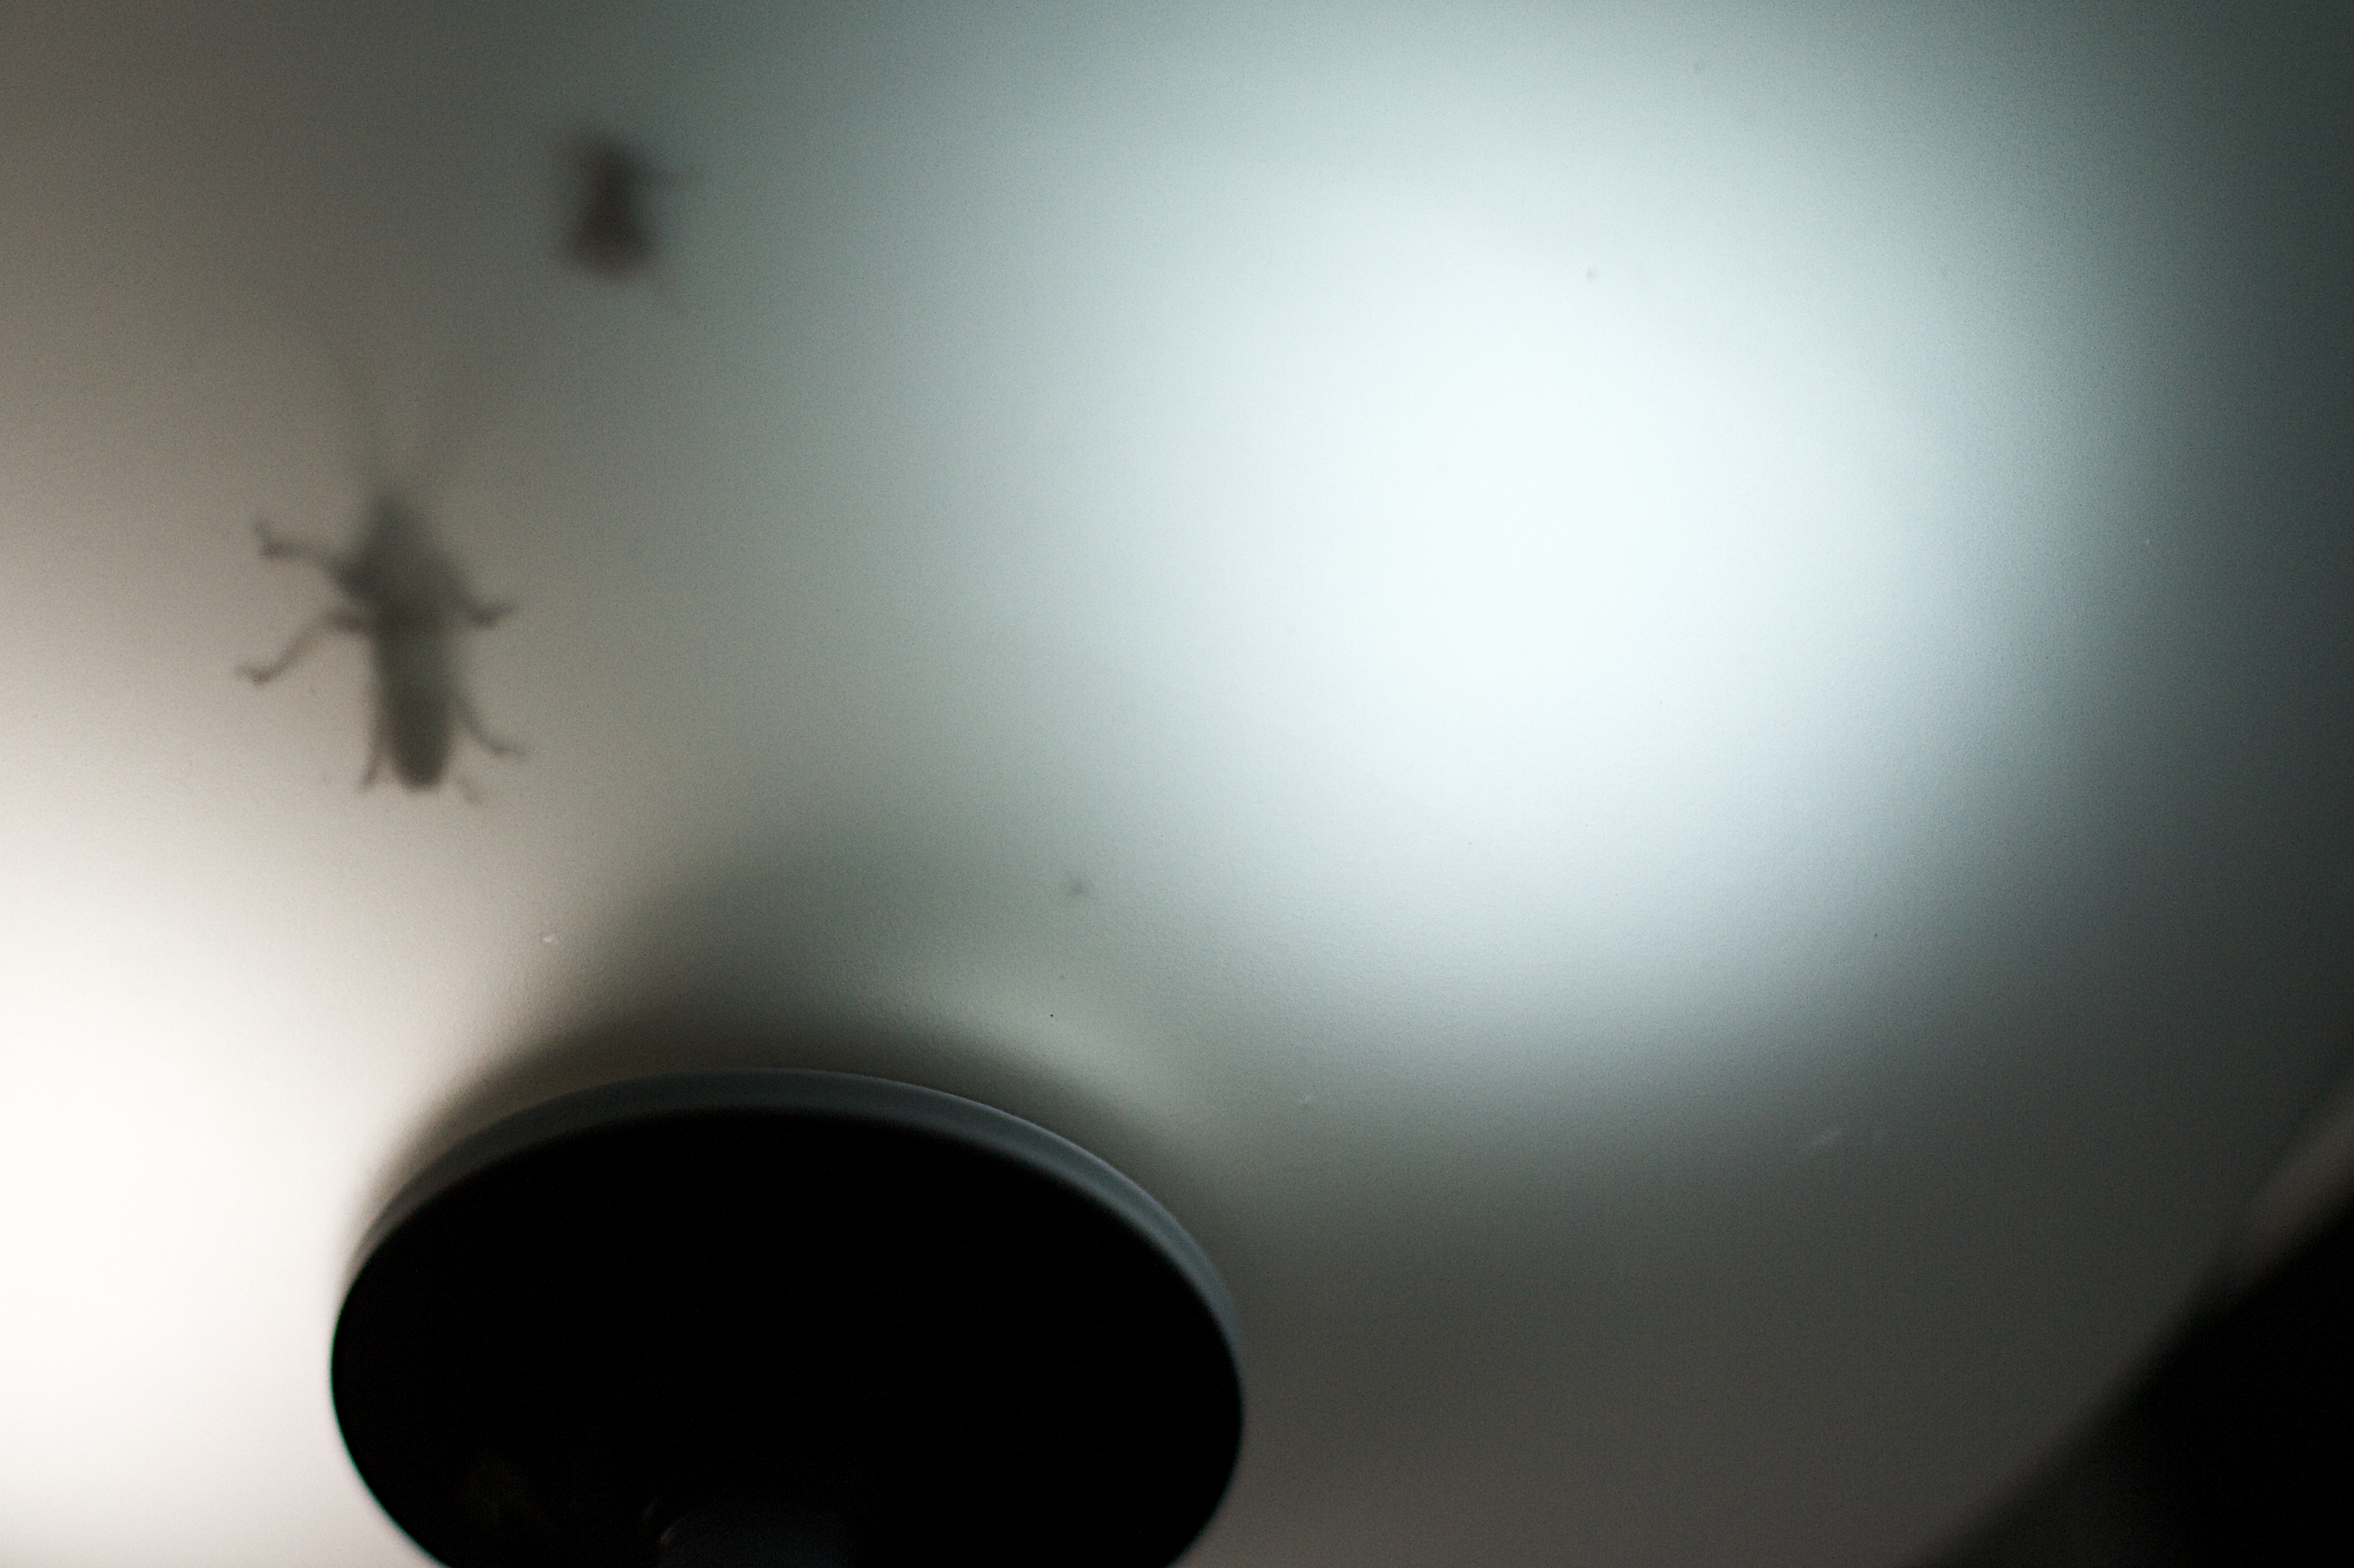
light, white, ceiling, shadow, darkness, black, lighting, circle, close up, shape, macro photography, atmosphere of earth